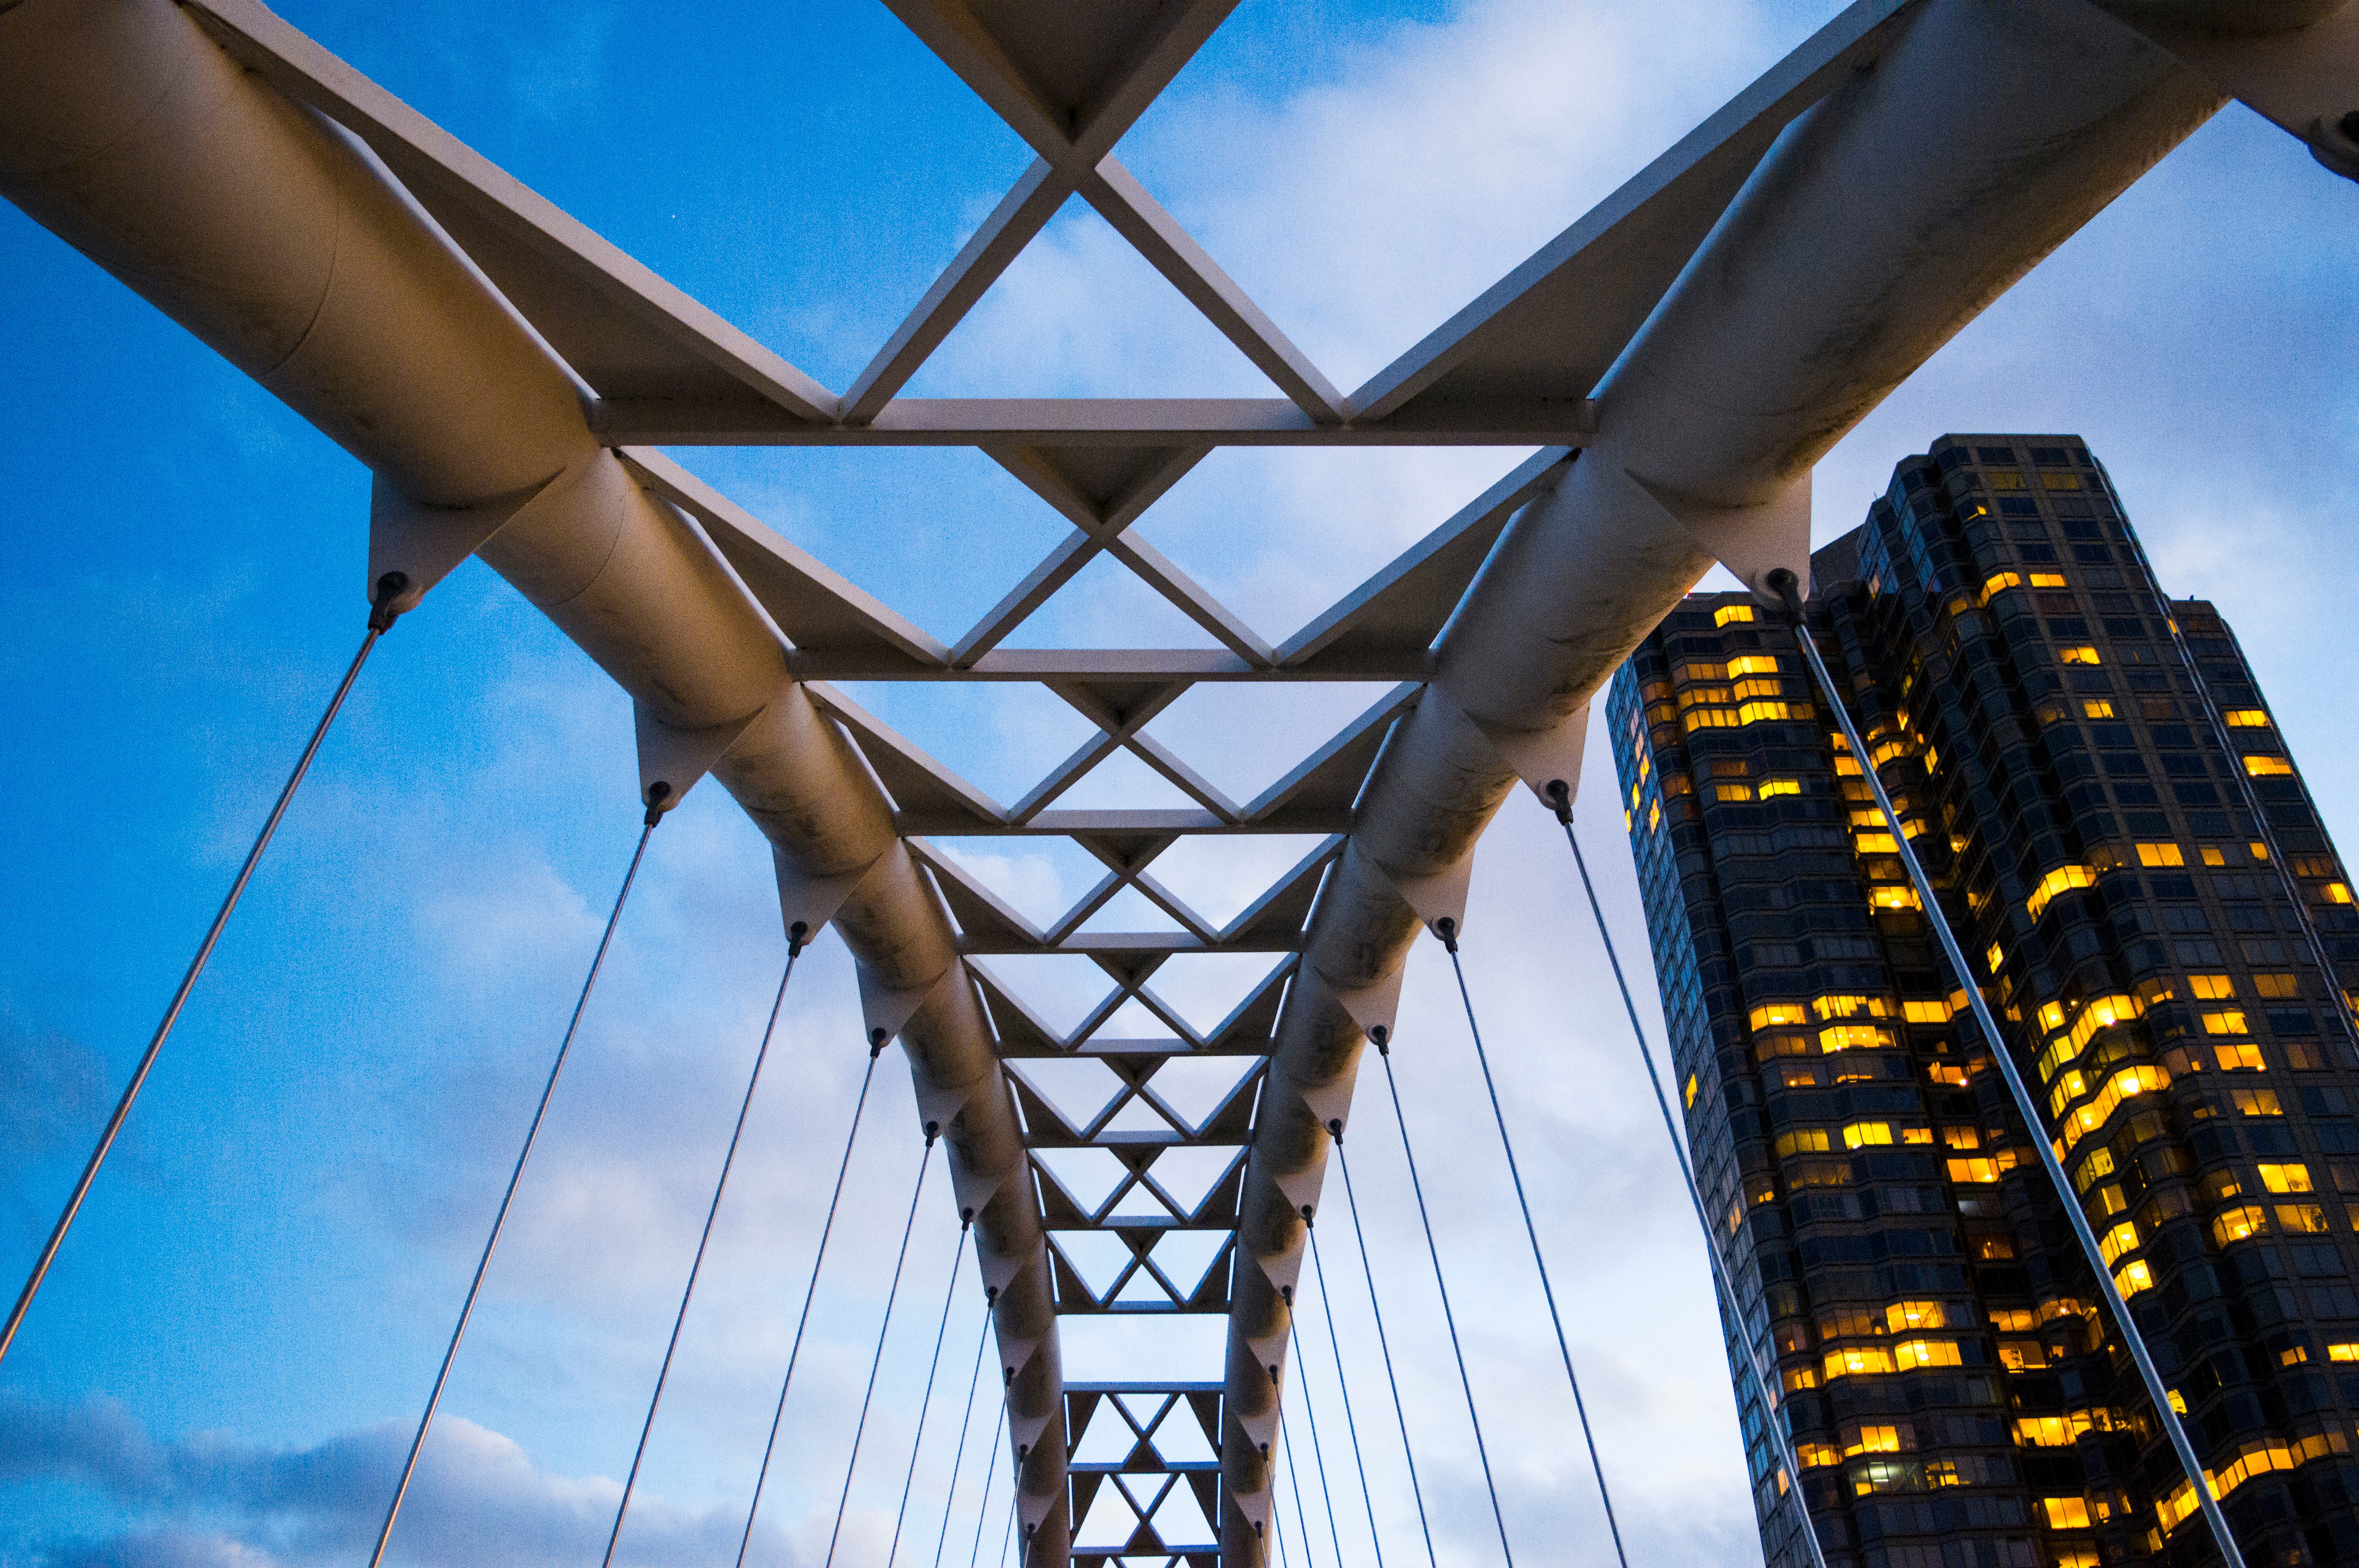
architecture, structure, sky, bridge, skyscraper, line, landmark, blue, symmetry